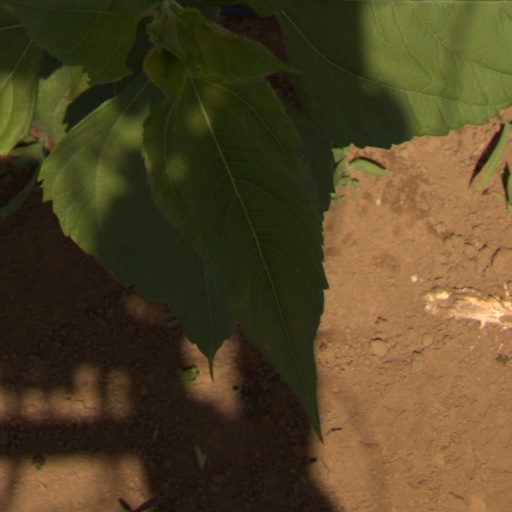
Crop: Jerusalem artichoke